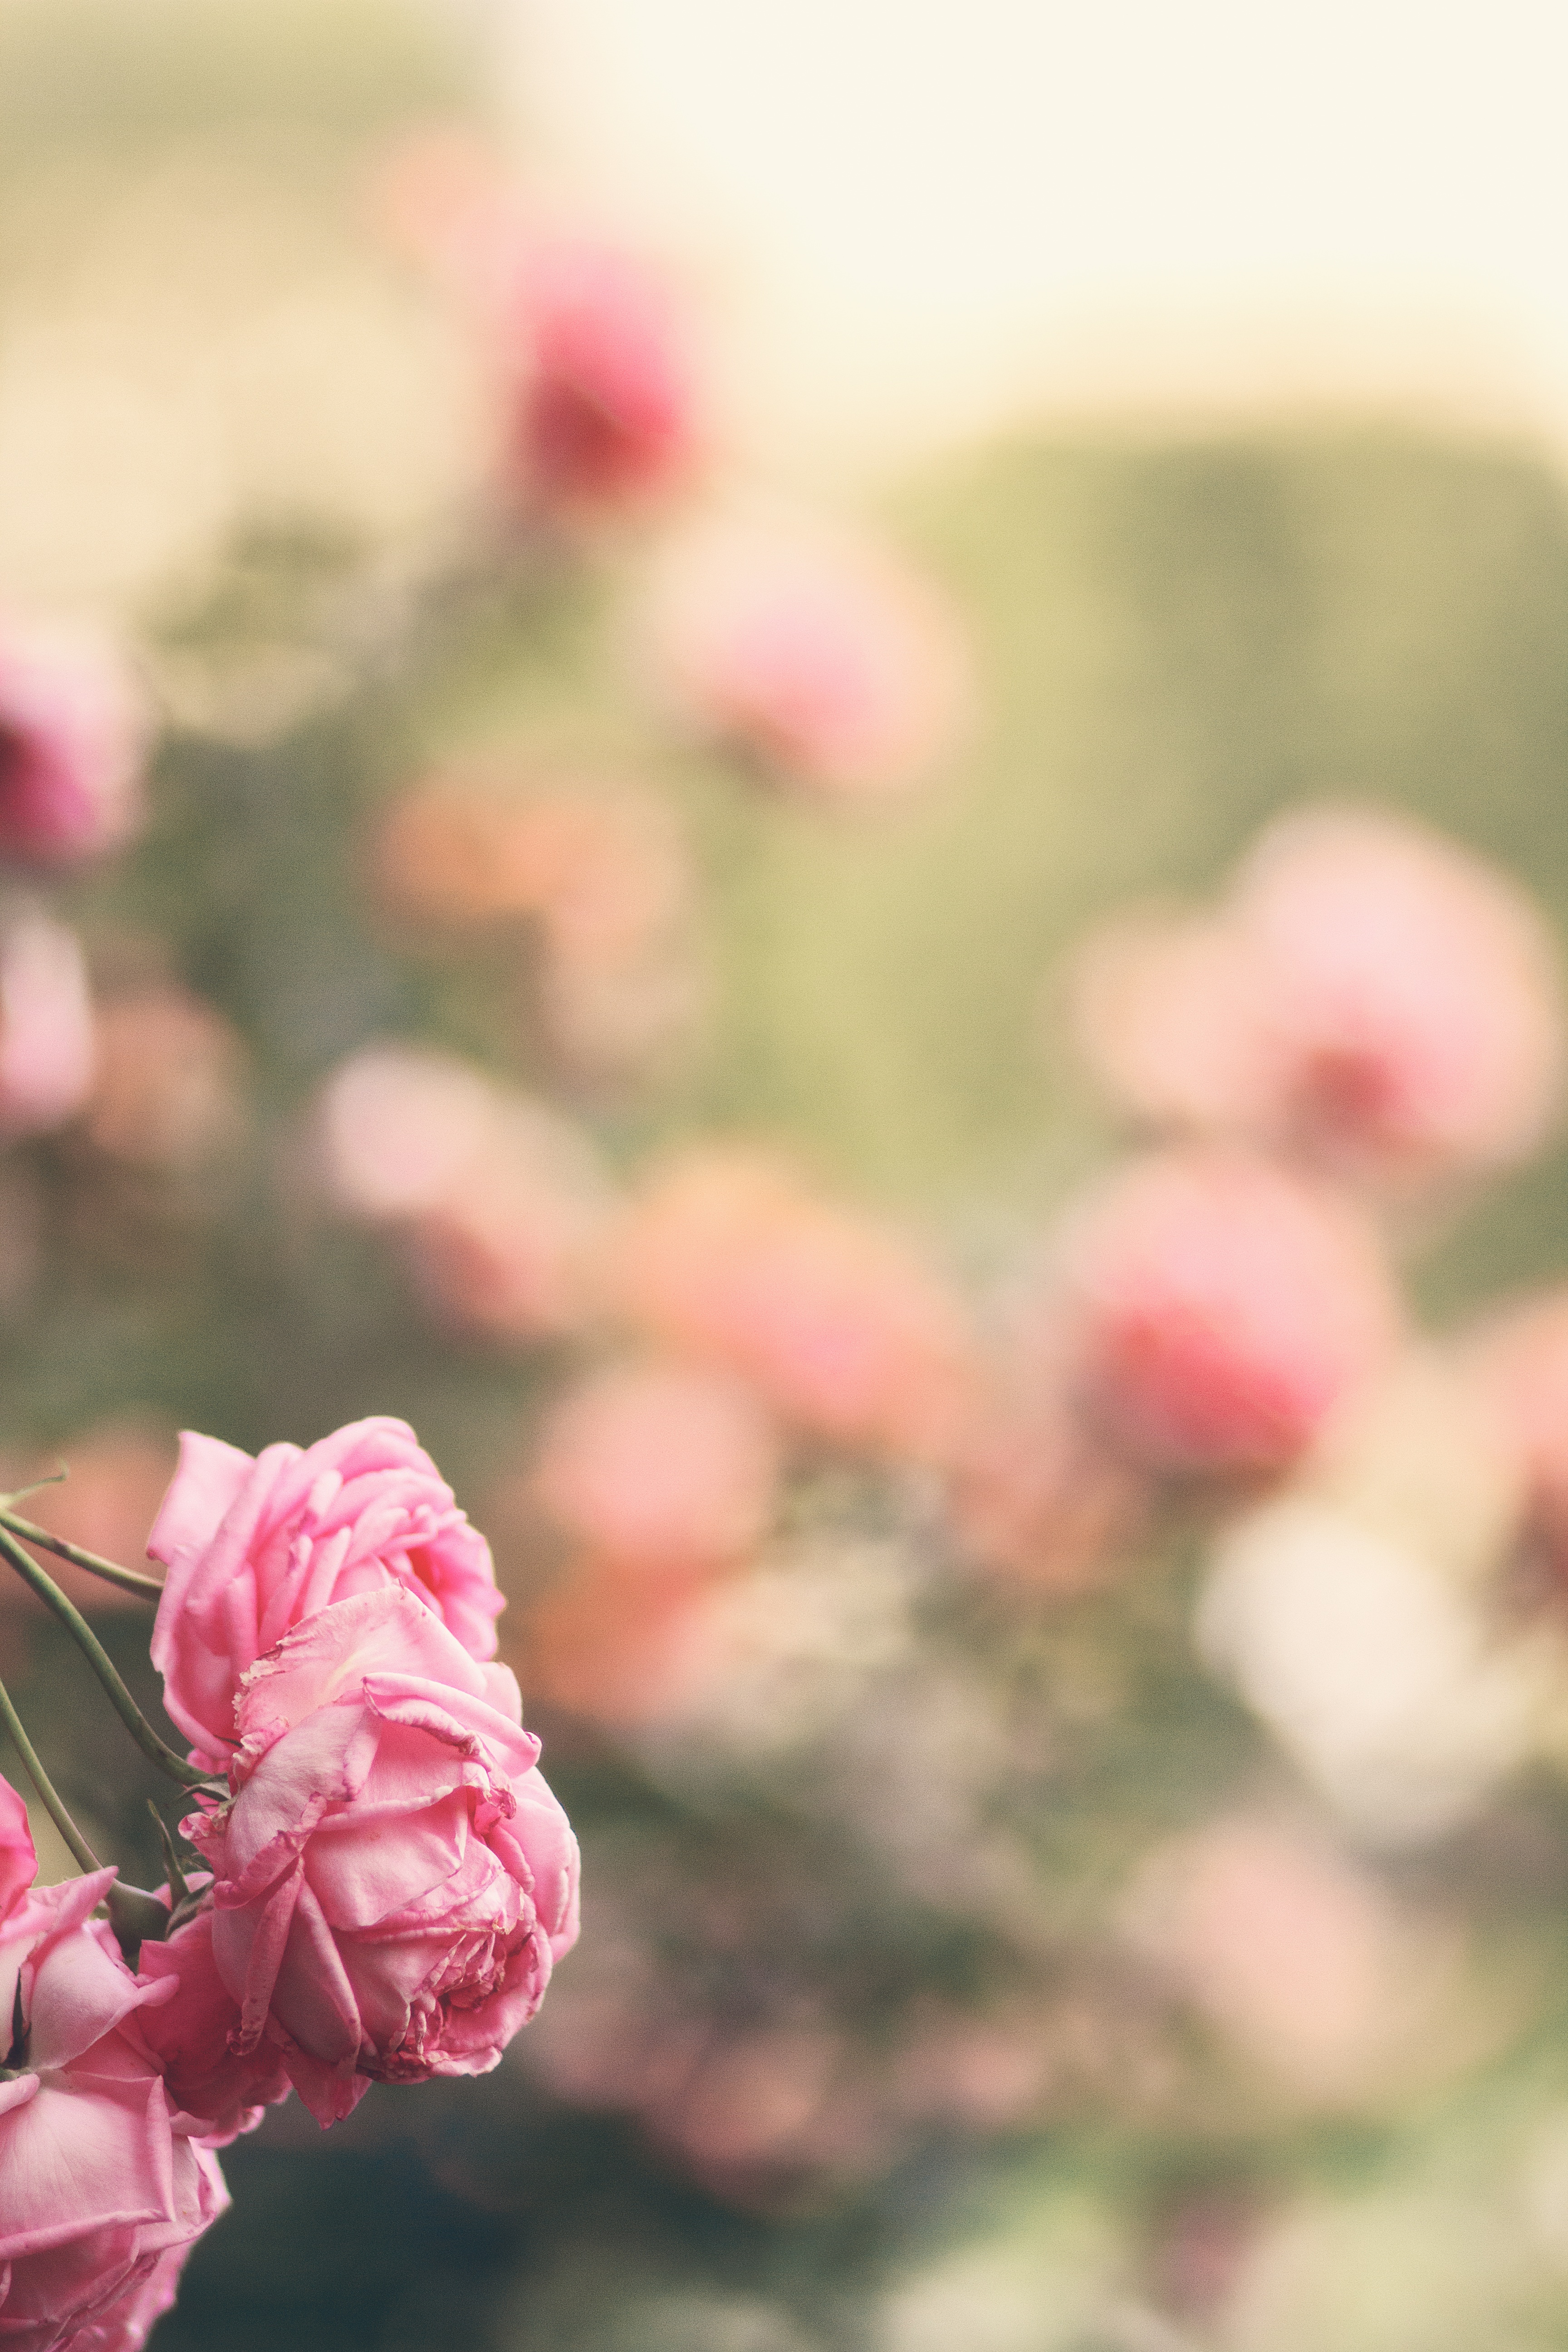
blossom, plant, photography, leaf, flower, petal, rose, spring, red, pink, flora, close up, pastel, peony, macro photography, flowering plant, garden roses, rose family, land plant